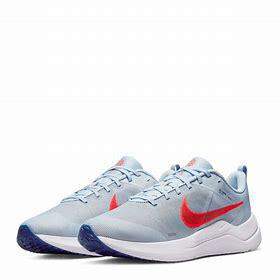
Brand: Nike
Model: Downshifter 12